Pennsylvania Route 940

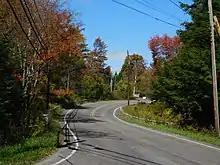
The former alignment of PA 940 in Pocono Lake

East of I-380, PA 940 heads northeast through forests with some commercial development to the northwest. The divided highway comes to an interchange with the western terminus of PA 314 to the south of the community of Pocono Summit. Immediately after this interchange, the route comes to a bridge over a Delaware-Lackawanna Railroad line. PA 940 becomes Pocono Summit Road and crosses into Coolbaugh Township. The road heads north into business areas and curves northeast, entering the borough of Mount Pocono. The route passes a few shopping centers before it runs between a golf course to the north and homes and businesses to the south, coming to an intersection with PA 611 and the southern terminus of PA 196. At this point, PA 940 heads south for a short concurrency with PA 611 on four-lane divided Pocono Boulevard before splitting east onto an unnamed two-lane undivided road. The route passes to the north of a shopping center before heading into forested areas. The road becomes the border between Paradise Township to the north and Mount Pocono to the south before passing under the Delaware-Lackawanna Railroad line and fully entering Paradise Township. PA 940 runs through more dense forests, passing a few homes and businesses before it reaches a junction with the southern terminus of PA 390. The route continues east through forested areas with some homes and comes to its eastern terminus at an intersection with PA 191 in the community of Paradise Valley, where the road heads southeast as part of PA 191.